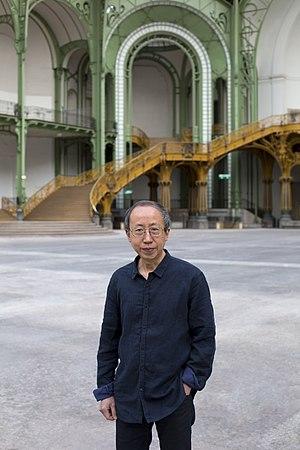
Huang Yongping, né le 18 février 1954 à Xiamen dans la province du Fujian et mort le 19 octobre 2019 à Ivry-sur-Seine, est un artiste contemporain d'origine chinoise naturalisé français.